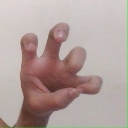
अक्षर: छ